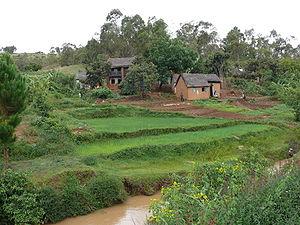
L'économie de Madagascar repose essentiellement sur l'agriculture. Elle se remet en marche depuis la crise de 2001 et de la crise de 2009. Madagascar est classé en 154ᵉ position sur 188 pays, selon l'indicateur annuel du développement humain du PNUD. Les catastrophes naturelles et les crises politiques cycliques liés à la corruption et à la mauvaise gouvernance sont les causes de la pauvreté et du retard en matière de développement.
L'agriculture à Madagascar emploie 80% de la population active et constitue une composante essentielle de l’économie malgache en contribuant à hauteur de 30% au PIB. Les populations rurales pratiquent une agriculture essentiellement vivrière où le riz joue un rôle prépondérant. Il existe toutefois quelques cultures de rente : litchis, vanille, épices, … procurant des recettes d’exportation.